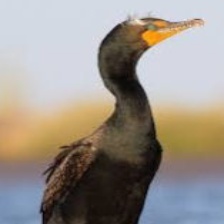
Species: DOUBLE BRESTED CORMARANT
Scientific name: PHALACROCORAX AURITUS